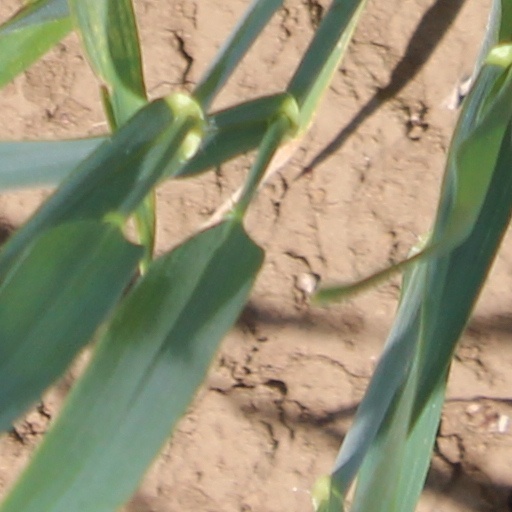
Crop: wheat